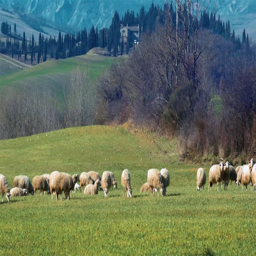
pastoral field with a sheep